Kate Beaton

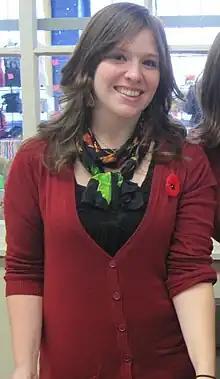
Kate Beaton at NEWW, wearing a Remembrance Poppy

She is married to writer Morgan Murray. She has two children. After living in New York and Toronto, Beaton now lives in Nova Scotia with her family.